Khammam

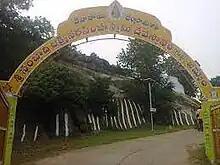
Narasimhaswamy temple on Ghat Road

Khammam Fort, constructed in 950 AD by the Kakatiya Dynasty, is situated on a hill overlooking the city. Lakaram lake is another tourist attraction. Apart from these there are many places surrounding the city, such as Bhadrachalam, Parnasala, Nelakondapalli, Kusumanchi.